Narasaraopeta Engineering College

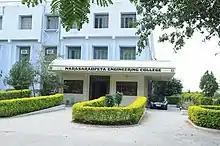
Main Building, Narasaraopeta Engineering College

Narasaraopeta Engineering College campus spreads across 48 acres of land. It is 100 km away from Gannavaram airport.